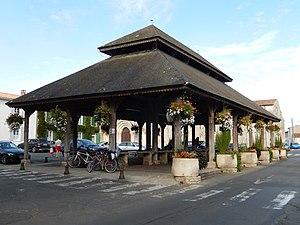
Les halles de Saint-Georges-d'Oléron.
Saint-Georges-d'Oléron est une commune du sud-ouest de la France, située sur l'île d'Oléron, dans le département de la Charente-Maritime. Ses habitants sont appelés les Saint-Georgeais et les Saint-Georgeaises. Elle fait partie intégrante de la Communauté de Communes de l'île d'Oléron.